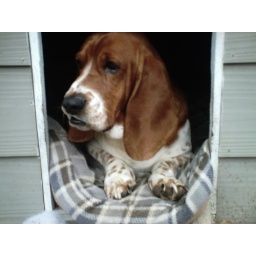
I sat him up in the dog house to take this pic